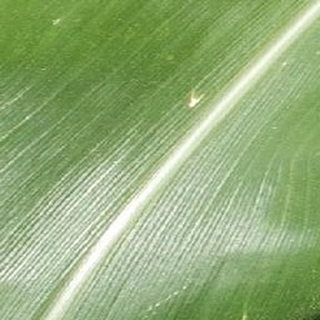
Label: healthy_corn